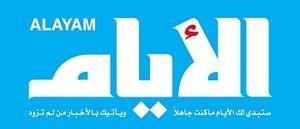
Al Ayam est un magazine libanais arabophone comprenant de nombreuses pages en français, du groupe du journal al Yom appartenant à la famille el Tibi. Fondé en 1966, Al Ayam est un magazine politique, culturel et économique qui publie des dossiers spécialisés. Le directeur de la publication est Marwan el Tibi et le chef du bureau de Paris est Zeina el Tibi qui est également corédactrice en chef.